Pastoral

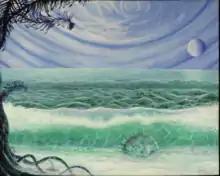
A gouache painting depicting an imaginary scene on a watery moon of a ringed exoplanet (painting by Dmytro Ivashchenko).

Pastoral drama also emerged in Renaissance Italy. Again, there was little Classical precedent, with the possible exception of Greek satyr plays. Poliziano's "Orfeo" (1480) shows the beginnings of the new form, but it reached its zenith in the late 16th century with Tasso's "Aminta" (1573), Isabella Andreini's "Mirtilla" (1588), and Guarini's "Il pastor fido" (1590). John Lyly's "Endimion" (1579) brought the Italian-style pastoral play to England. John Fletcher's "The Faithful Shepherdess", Ben Jonson's "The Sad Shepherd" and Sidney's "The Lady of May" are later examples. Some of Shakespeare's plays contain pastoral elements, most notably "As You Like It" (whose plot was derived from Thomas Lodge's pastoral romance "Rosalynde") and "The Winter's Tale", of which Act 4 Scene 4 is a lengthy pastoral digression.